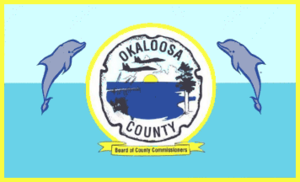
Le comté d’Okaloosa est un comté situé dans l'État de Floride, aux États-Unis. Sa population était estimée en 2005 à 182 172 habitants. Son siège est Crestview et la ville la plus peuplée est Fort Walton Beach. Le comté a été fondé en 1915 et doit son nom à un mot amérindien signifiant « endroit agréable ».